Yayla (resort)

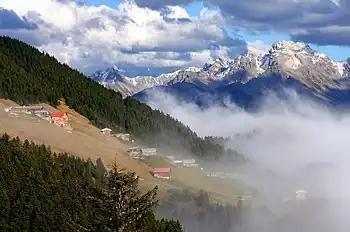
Pokut Yayla, Rize, Turkey

Yayla is a Turkic name given to settlements or areas which are suitable for summer mountain resorts and summer highland transhumance. The term is also cognate with the related Turkic term yaylak. Since in Oghuz languages the last "-k" or "-ı(g)" sounds generally drop as in examples such as "yazı(g)", "dizi(g)", "dolu(g)", "ölü(g)", with the last letter dropped as yayla (opposing to yaylak or "yaylag"), it is only in use in Turkish and other closely related languages such as Crimean Tatar, Gagauz, Balkan Turkish and Azerbaijani.